History of the National Rugby League

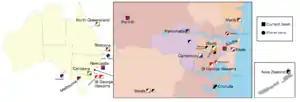
National Rugby League team locations in Australia, Sydney and New Zealand

One condition of the peace agreement between the ARL and News Limited was that there would be a 14 team competition in 2000. The 20 clubs that played in 1998 would be assessed on various items such as sponsorship, crowds, on-field success and the like. It was also announced that clubs that merged would receive a large sum of money, as well as a guaranteed position in the 2000 NRL Competition. The St. George Dragons and the Illawarra Steelers were the first clubs to take up the offer, forming the joint-venture St. George Illawarra Dragons at the end of the 1998 season.